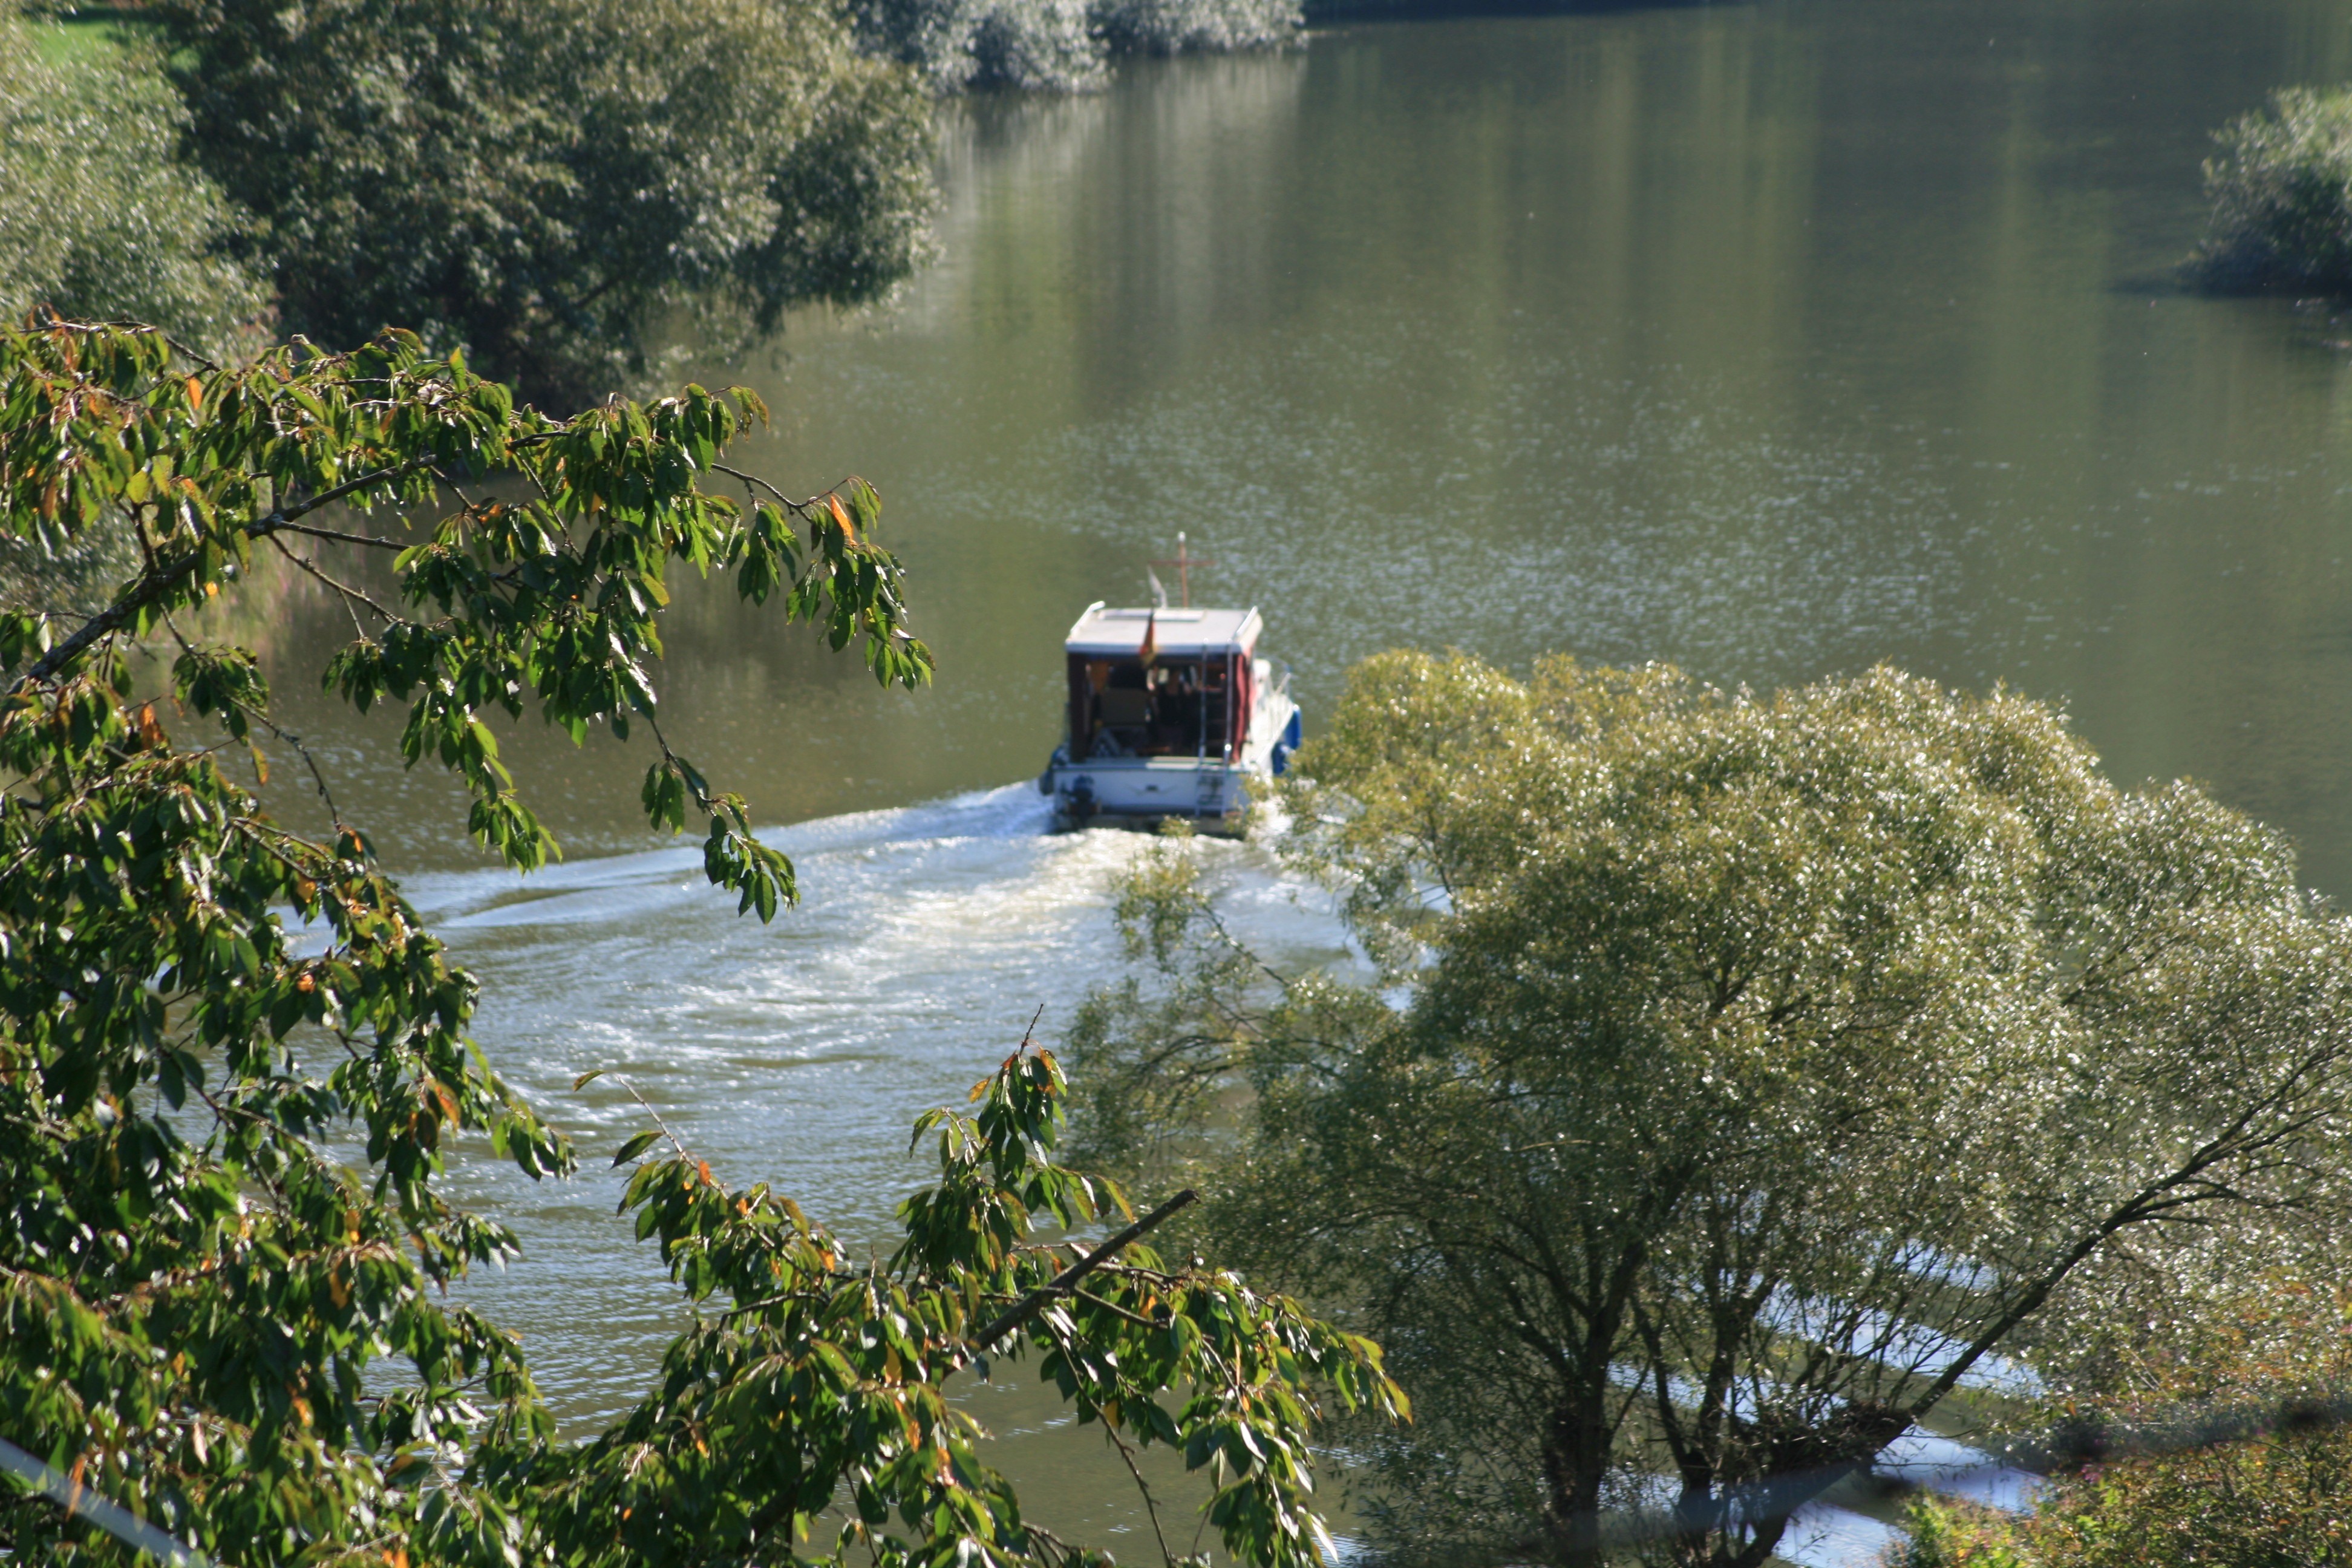
landscape, tree, water, nature, flower, lake, river, valley, canal, pond, boot, stream, reflection, vehicle, reservoir, waterway, body of water, trees, waters, rural area, landform, lahn, geilnau